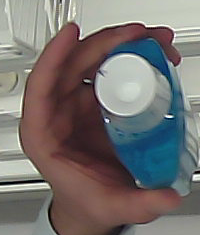
Product: sensodyne_mouthwash